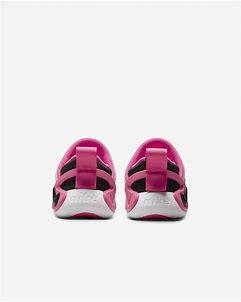
Brand: Nike
Model: Dynamo Go